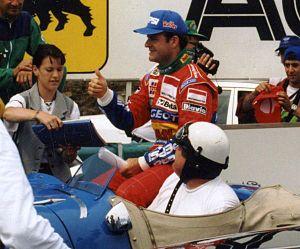
Rubens Gonçalves Barrichello, né le 23 mai 1972 à São Paulo, Brésil, est un pilote de course automobile brésilien. Il a fait ses débuts en Formule 1 en 1993 et est le recordman du nombre de départs en Formule 1 avec 323 Grands Prix. En championnat du monde, il a remporté 11 victoires, réalisé 14 pole positions, 17 meilleurs tours en course et est monté 68 fois sur le podium.